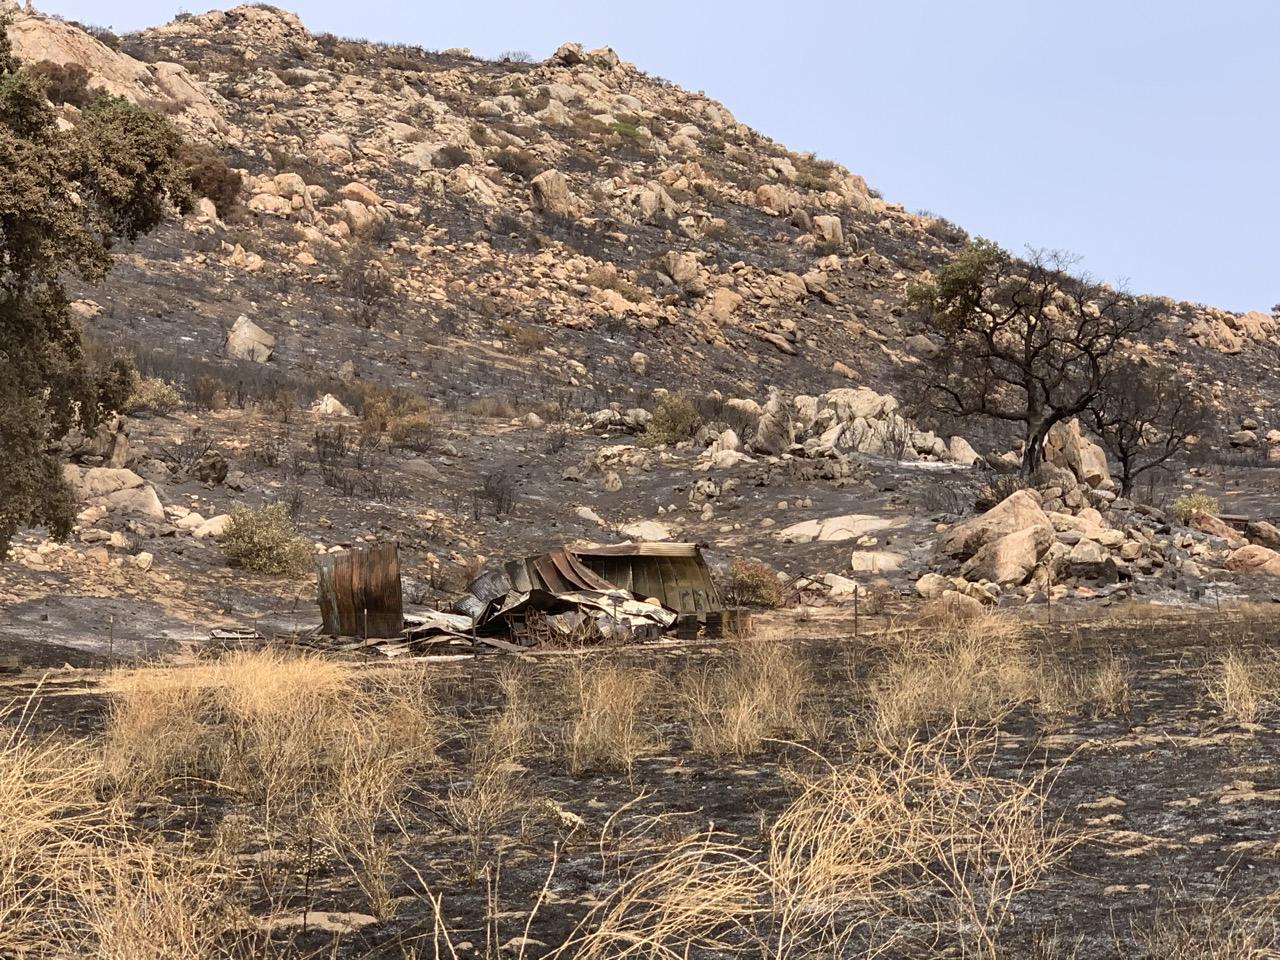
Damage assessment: destroyed